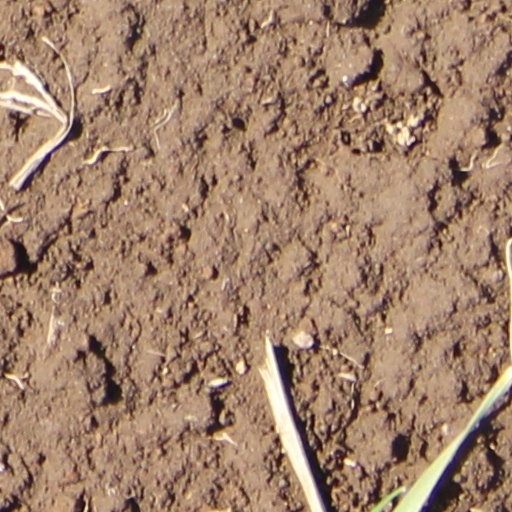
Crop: wheat